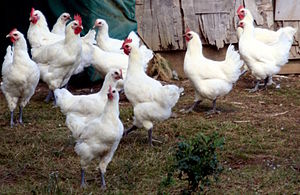
La Bresse
La Bressehøns
La Bresse er en hønserace, der stammer fra Frankrig. Hanen vejer 2,5-3 kg og hønen vejer 2-2,5 kg. De lægger hvide æg à 50-55 gram. Racen findes ikke i dværgform. Den hvide og mest almindelige variant af racen er med sine blå ben, hvide fjerdragt og røde kam hønen, der svarer til det franske flag.